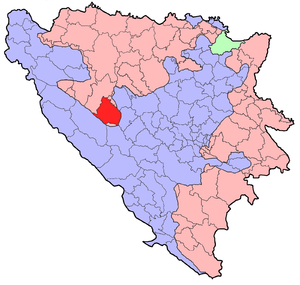
Šipovo est une ville et une municipalité de Bosnie-Herzégovine située dans la République serbe de Bosnie. Selon les premiers résultats du recensement bosnien de 2013, la ville intra muros compte 4 052 habitants et la municipalité 10 820.